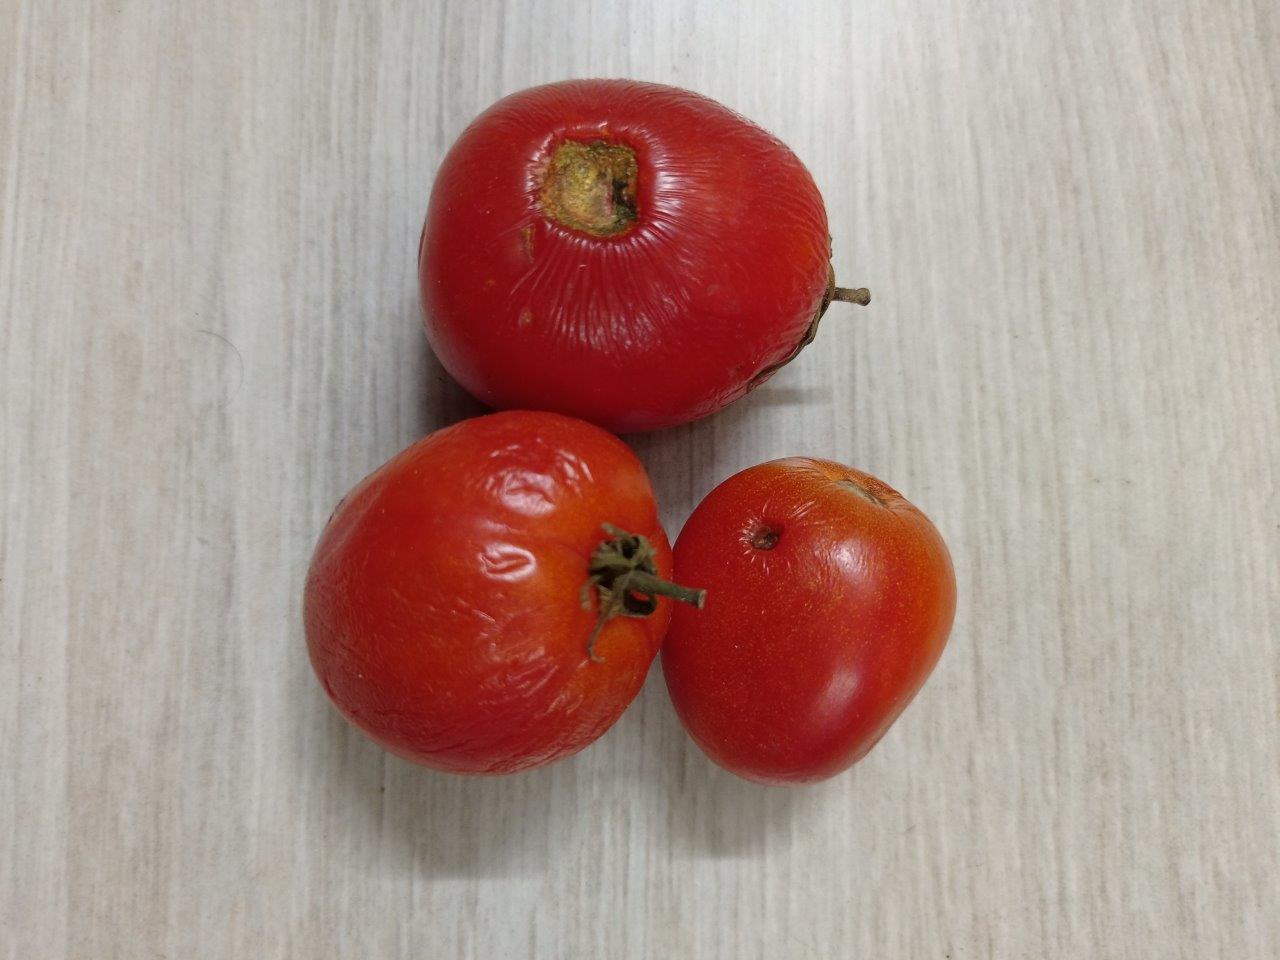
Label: Rotten